Troll doll

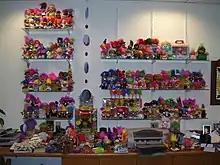
A collection of troll dolls.

The Dam company never stopped its production of trolls in Denmark, where they were always a popular item. In the late 1980s, the Dam trolls started making another comeback in North America. E.F.S. Marketing Associates, Inc. was one of the few corporations granted permission to import and market the Thomas Dam trolls for resale in the United States. These Dam Trolls were marketed under the trade name of Norfin Trolls, with an "Adopt A Norfin Troll" logo on the tags.